Skyline High School (Utah)

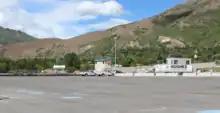
Early construction on the baseball field in May 2020

In May 2019, the Granite School District announced a site layout for a rebuild of Skyline High School. Beginning in November 2019 and scheduled to end in December 2025, the school will be rebuilt while still in session. The school will include new grass and turf fields, tennis courts, pool, stadium, and baseball stadium, as well as a renovated softball field.